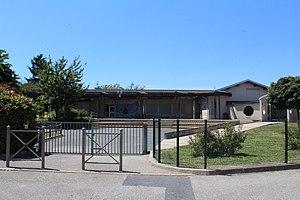
École communale de Crottet.
Crottet est une commune française, située dans le département de l'Ain en région Auvergne-Rhône-Alpes.